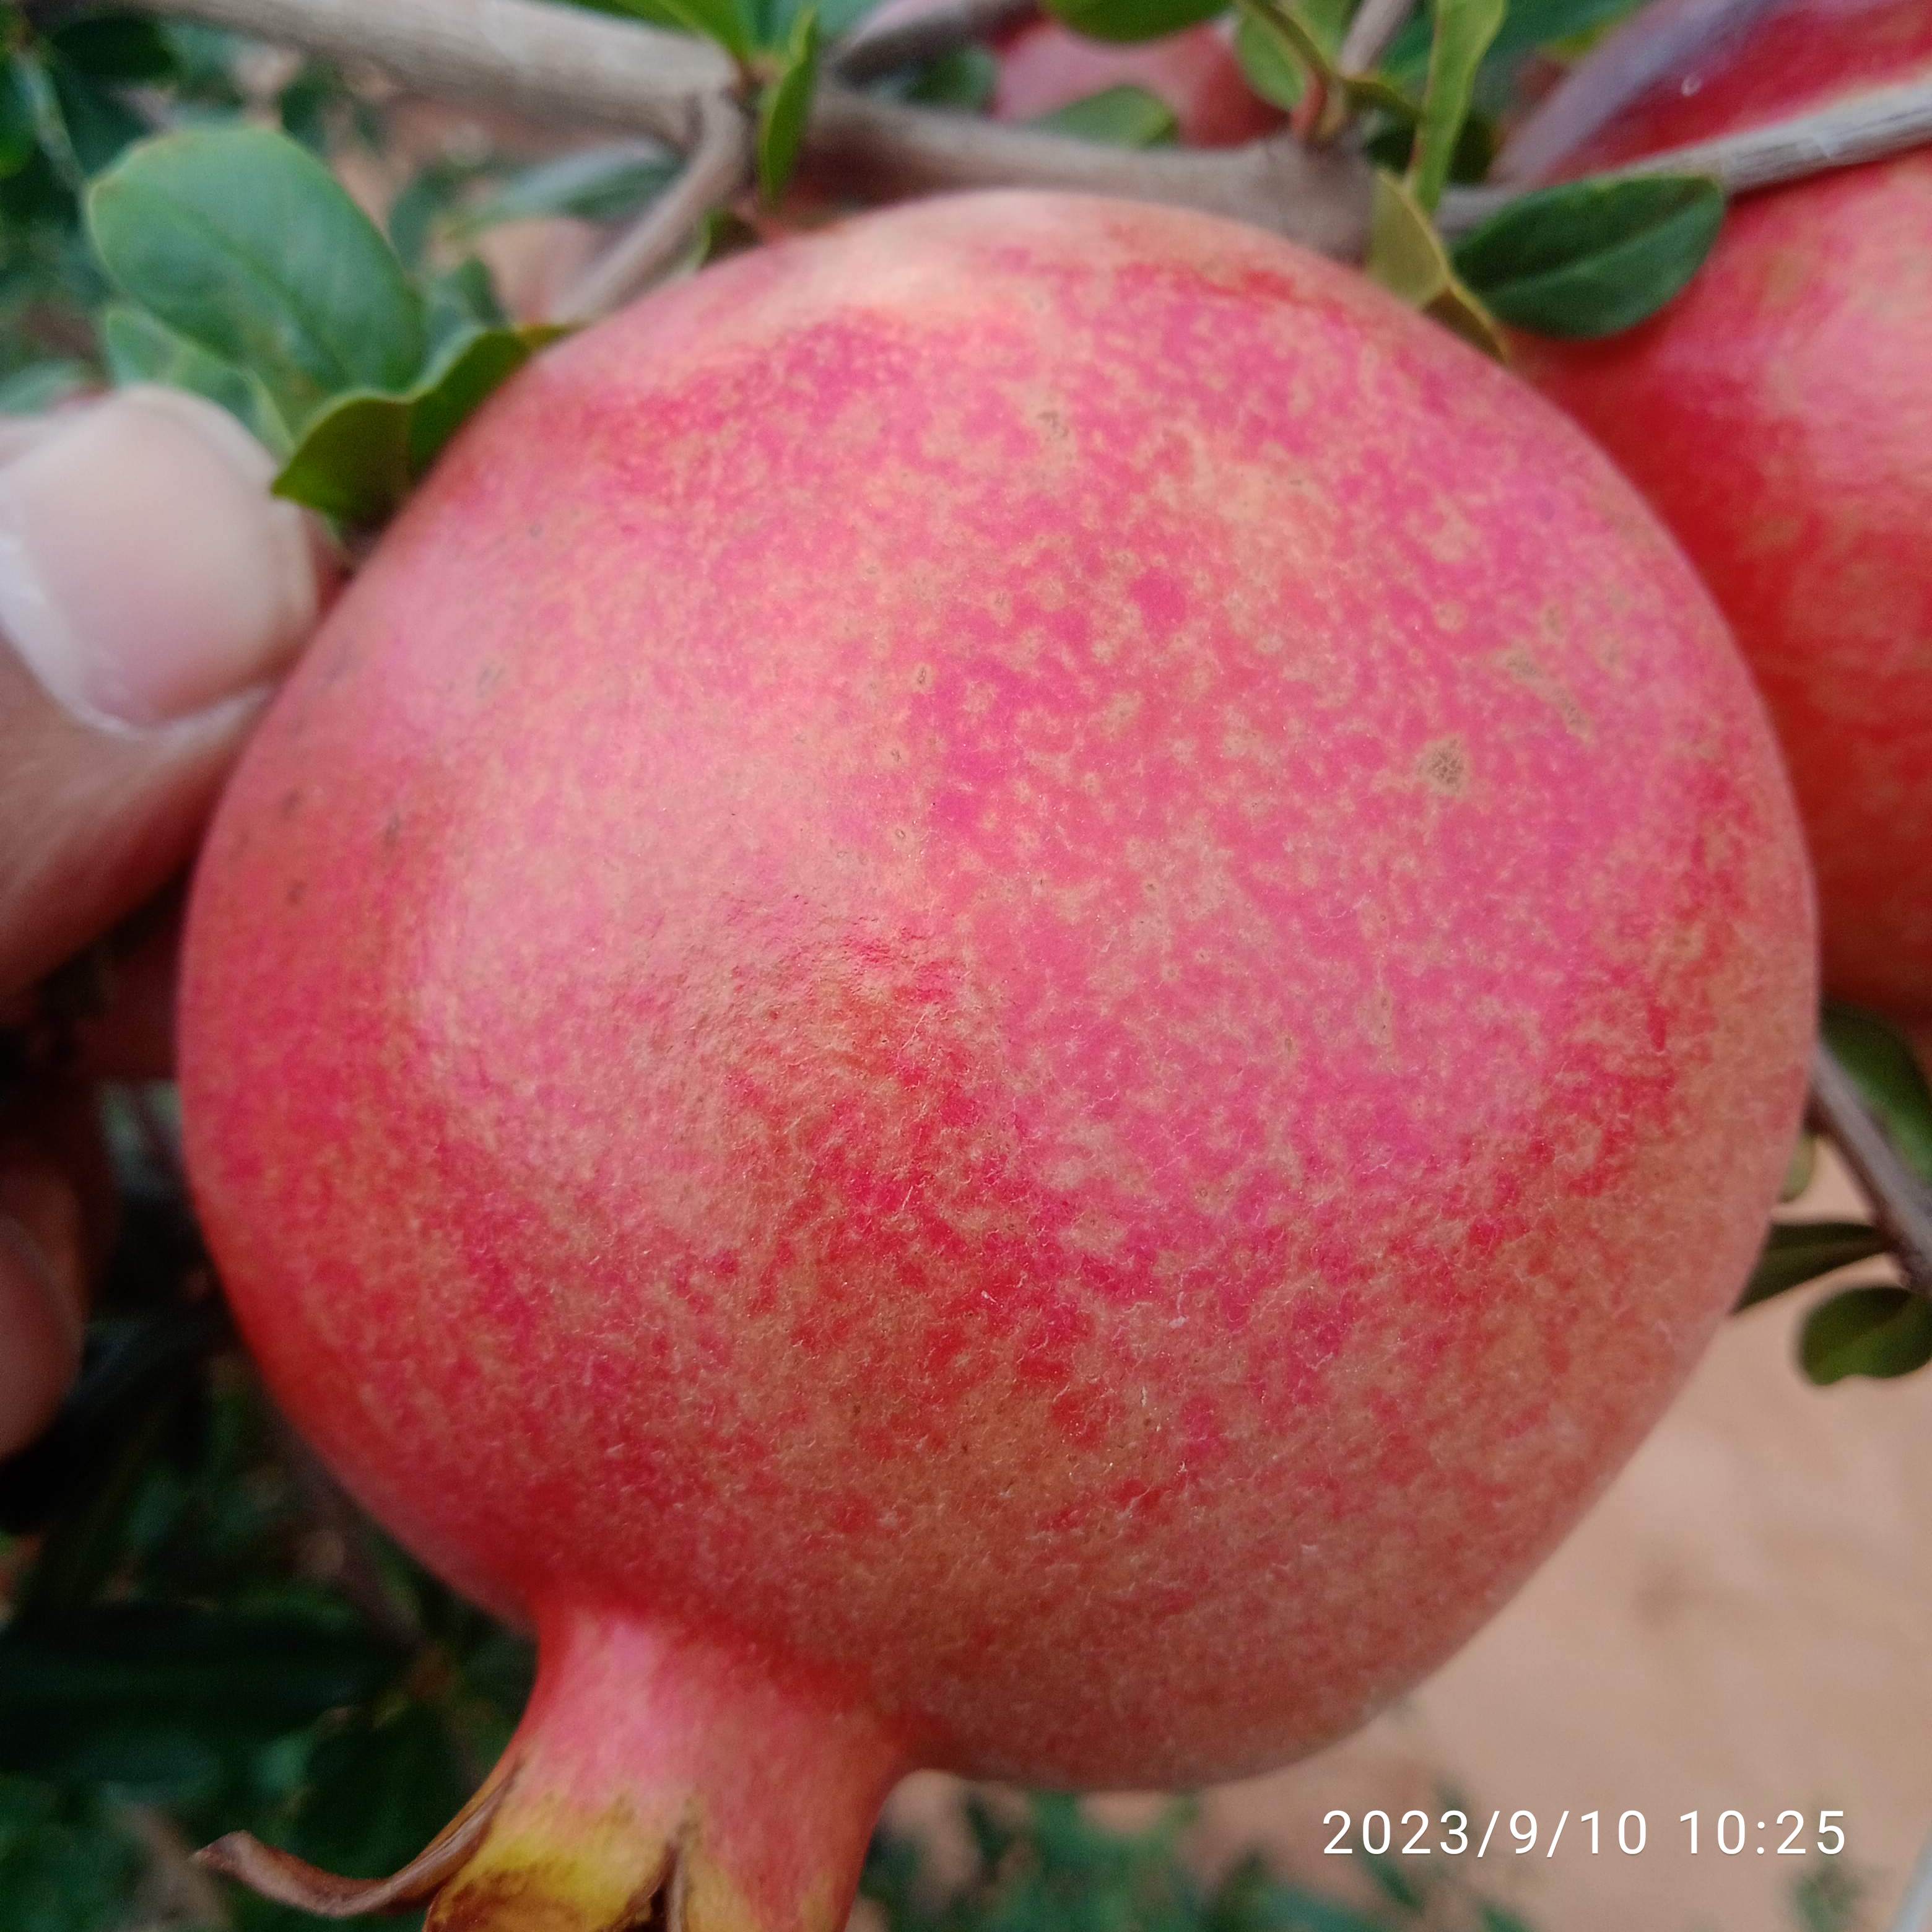
Label: Healthy